Group GT1

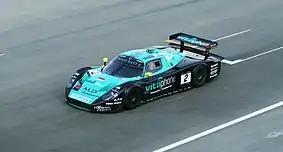
The Maserati MC12 was the dominant car in the category from its full-season debut in 2005, clinching three drivers championships and five teams championships from 2005 to 2009. It would later earn the drivers and teams title in the 2010 FIA GT1 World Championship

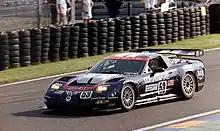
The dominant Chevrolet Corvette C5-R, which clinched four straight teams championships and three drivers championships (2001–2004)

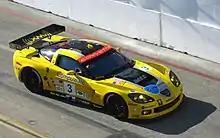
The dominant Chevrolet Corvette C6.R, which won four teams' and driver's championships in the ALMS from 2005–2008

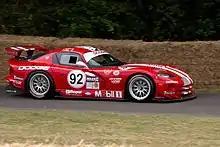
The Dodge Viper GTS-R, which won two straight championships in the ALMS from 1999 to 2000

Following the omission of the original GT1 category in the 1999 season, the FIA GT Championship was restructured, such that original GT2 class would be elevated to the top class of the championship, and become known as GT while a new class, N-GT would be the lower class in the championship. The equivalent of this in ACO sanctioned Championships would be the GTS class, and the GT class. In 2005, both classes would become renamed as "GT1" and "GT2" respectively. The Maserati MC12 would be the dominant car of this era, with it earning five consecutive teams titles from 2006 to 2009 for the Vitaphone Racing Team in the FIA GT Championship.